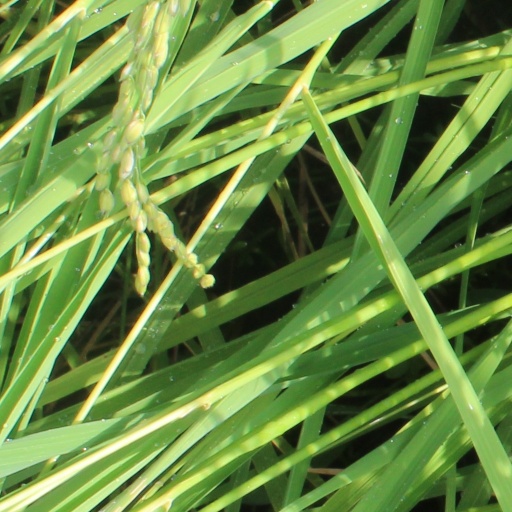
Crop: rice